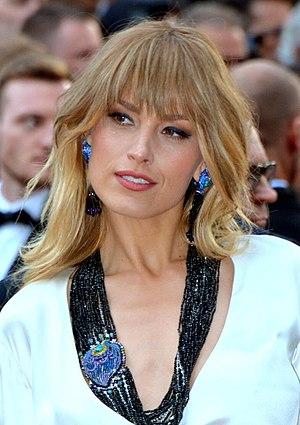
Petra Nemcova au festival de Cannes